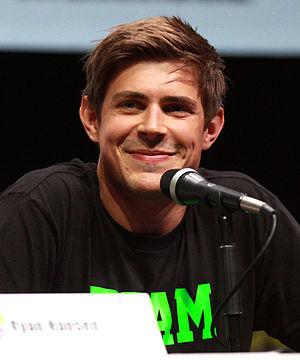
Veronica Mars est une série télévisée américaine en 72 épisodes de 42–54 minutes, créée par Rob Thomas, dont les trois premières saisons ont été diffusées entre le 22 septembre 2004 et le 22 mai 2007 sur UPN puis sur The CW, avant de se conclure par une quatrième saison diffusée intégralement le 19 juillet 2019 sur le service Hulu. Au Canada, la première saison a été diffusée à partir du 30 mai 2005 sur le réseau CTV, la seconde saison à partir du 18 juillet 2006 sur SunTV puis la série a été diffusée intégralement sur le service CraveTV le 19 juillet 2019.
Chris Lowell est né le 17 octobre 1984 à Atlanta en Géorgie aux États-Unis.